K. Ananda Rau

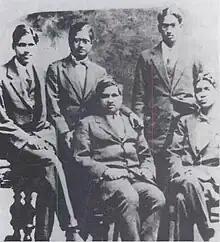
Ananda Rau is seated on the high stool at the far left along with Ramanujan in the front chair

Ananda Rau was born in Madras on 21 September 1893. He attended the Hindu School in Triplicane, Madras and then Presidency College of the University of Madras. After a brilliant academic record, he sailed to England in 1914 only a few months after Ramanujan. After finishing his Mathematical Tripos from King's College, Cambridge, in 1916, he, like Ramanujan, came under the influence of G. H. Hardy, who guided and initiated him into active research. At Cambridge, Rau and Ramanujan became good friends. Moreover, Ramanujan's "most devoted friend" R. Ramachandra Rao, who was a District Collector, was Ananda Rau's relative. Ramachandra Rao, was responsible for mentoring Ramanujan on seeing his prowess in research, and provided financial aid, took care of his daily needs and got him a clerk's job at the Madras Port Trust. Though Ananda Rau met Ramanujan for the first time in England, he would have come to know of Ramanjuan through his relationship with Rao.